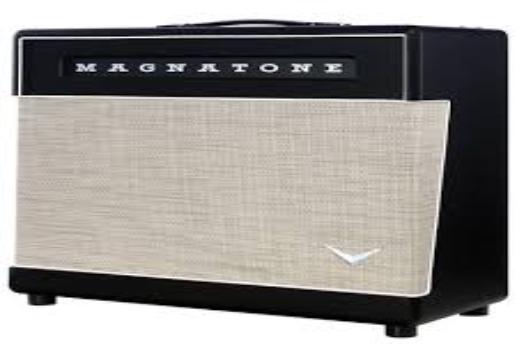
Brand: magnatone
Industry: Electronic